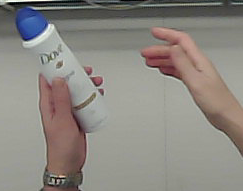
Product: dove_spray